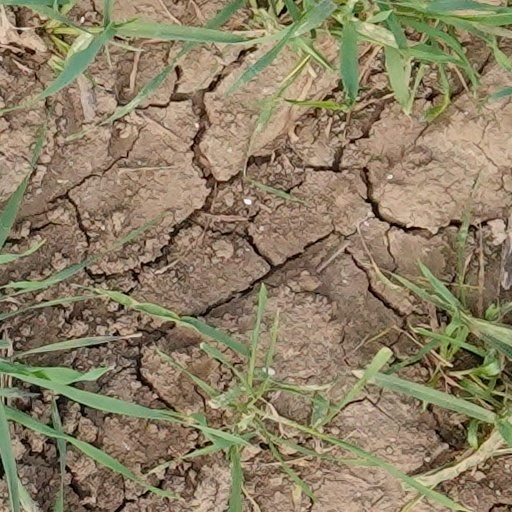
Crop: wheat